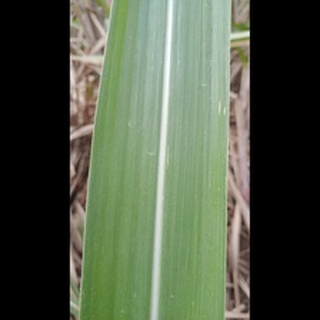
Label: healthy_sugarcane